Passionist nuns

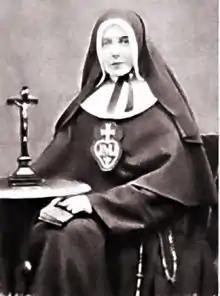
Habit of the Passionist nuns

The Passionist nuns are an order in the Roman Catholic Church. The nuns were the second Passionist order to be established, founded in 1771 by Paul of the Cross and Mary Crucified (Faustina Gertrude Constantini). The Passionist nuns are a cloistered, contemplative community.